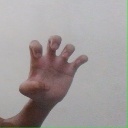
अक्षर: झ